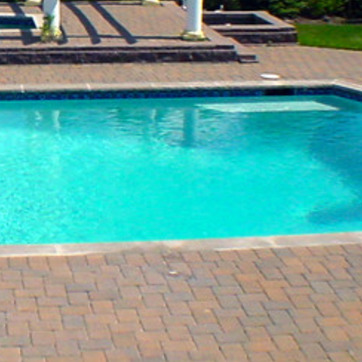
Material: water